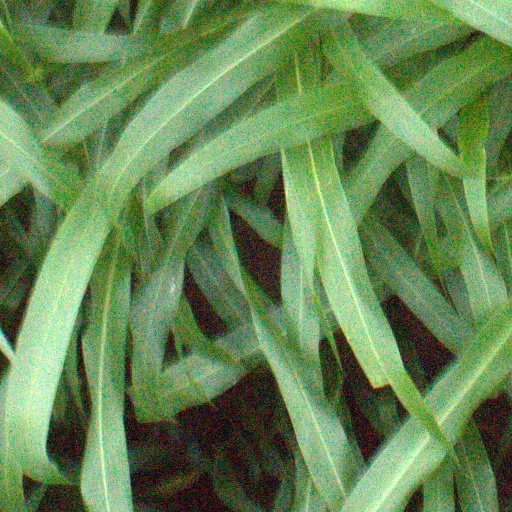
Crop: sorghum